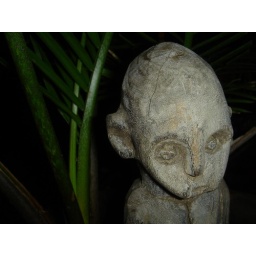
living in my palm tree pot